Answer in natural language. Considering the relative positions, is island countertop with black color to the left or right of framed landscape photograph with black wood frame? Choose between the following options: left or right
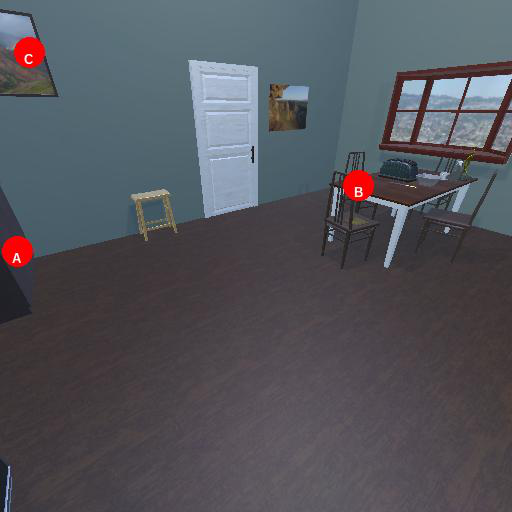
<answer>left</answer>